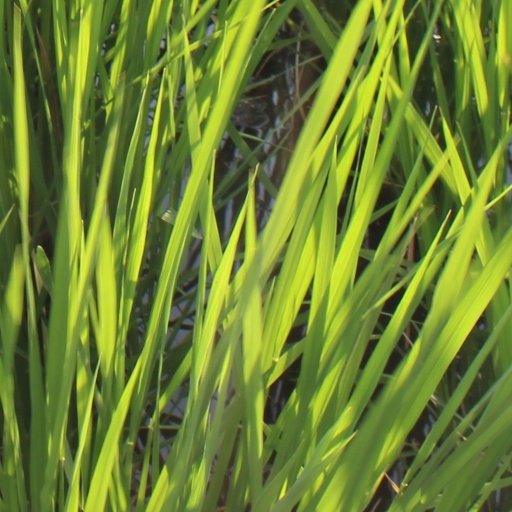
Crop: rice